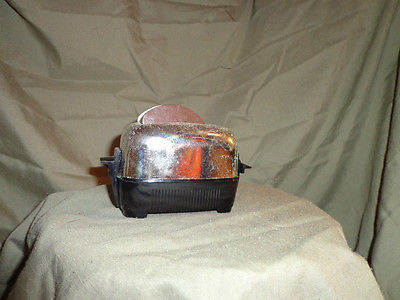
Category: toaster